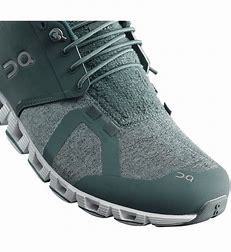
Brand: ON
Model: Cloud Terry